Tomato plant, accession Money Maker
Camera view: horizontal (90 deg, fisheye); turntable rotation: 60 degrees
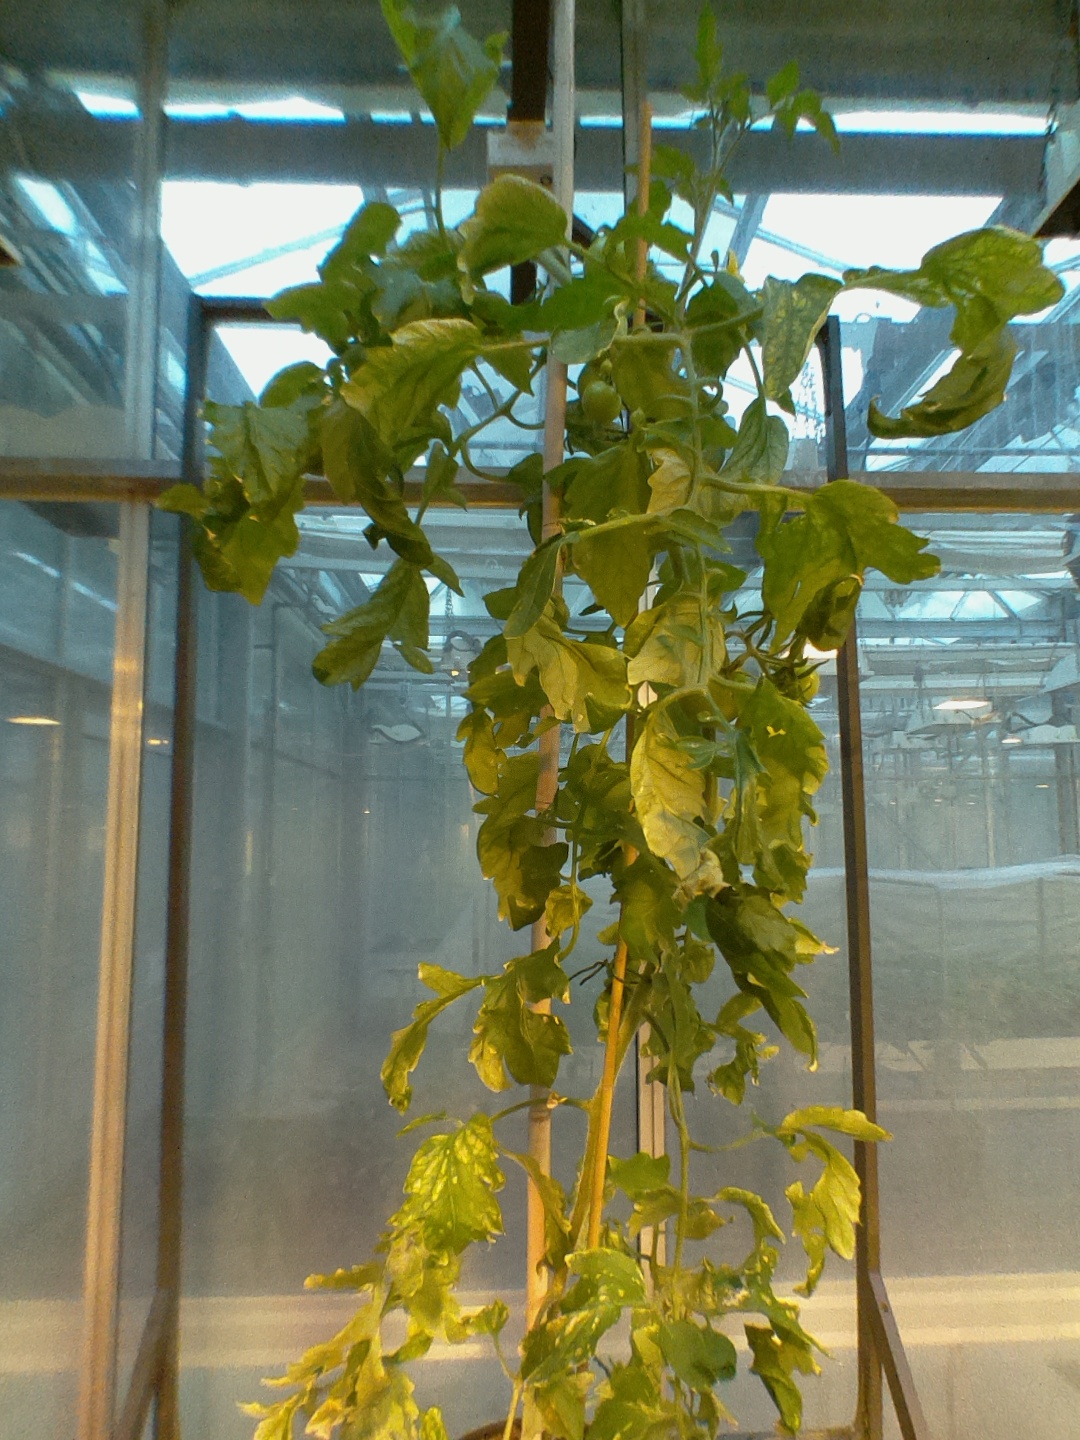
BBCH growth stage 78: 80% -90% of final fruit size